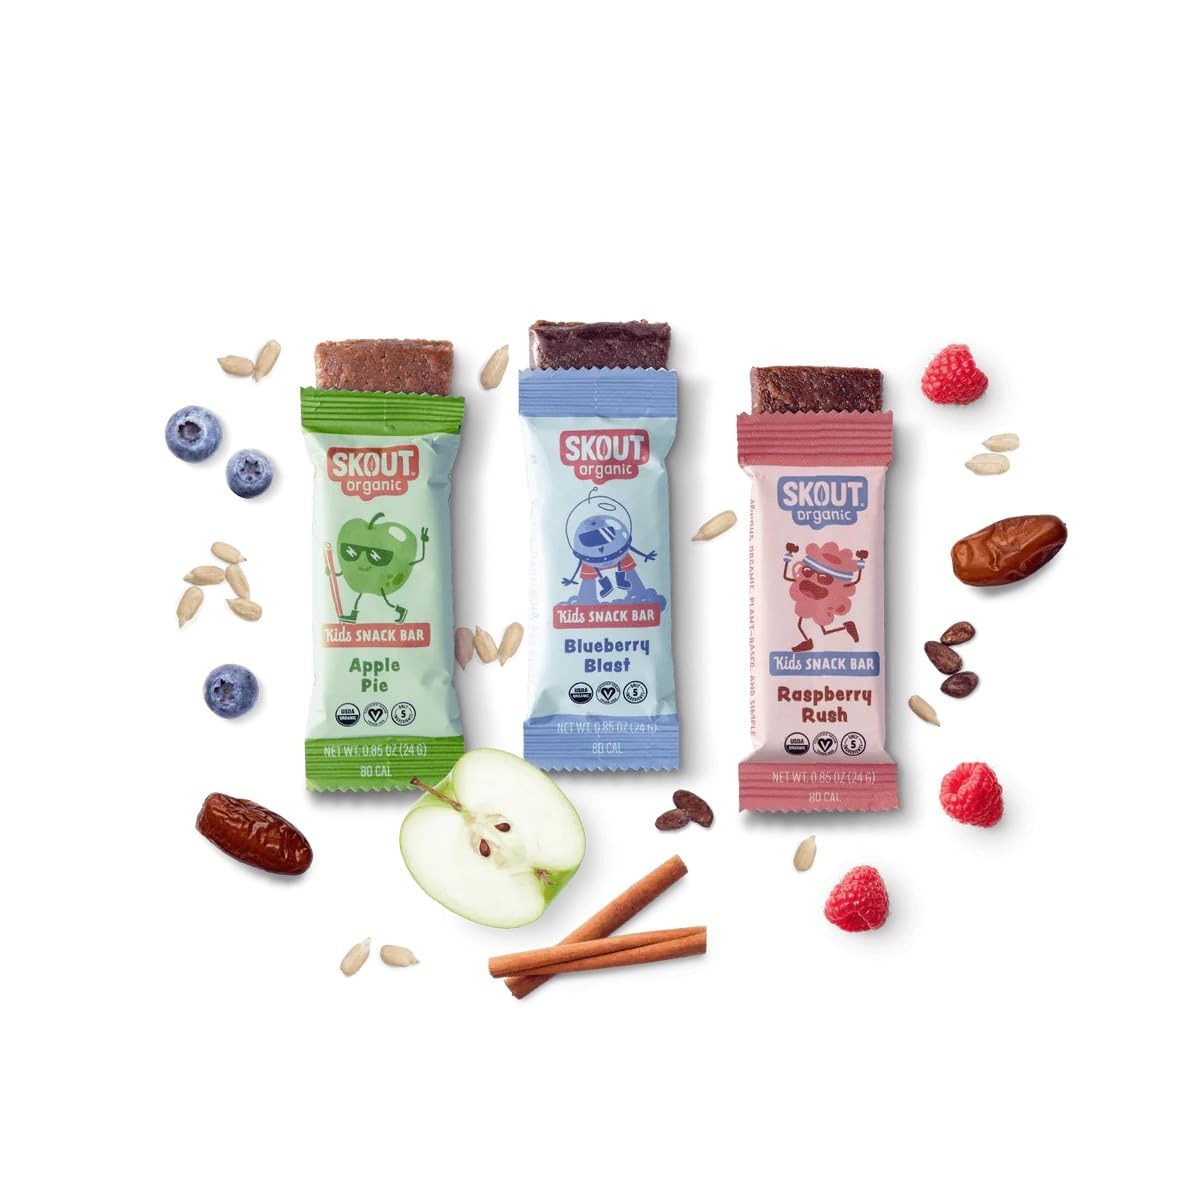
Item Name: Skout Organic Real Food Bars for Kids Fruit Variety Pack (18 Pack) | Organic Snacks for Kids | Plant-Based Nutrition, No Refined Sugar | Vegan | Gluten, Dairy, Grain & Soy Free
Bullet Point 1: ORGANIC KIDS SNACK BARS: Enjoy 18 Skout Organic Kids Snack Bars with 3 bars of each flavor (Apple Pie, Blueberry Blast, and Raspberry Rush). Ideal for school lunches and snacks.
Bullet Point 2: TASTE PROFILE: Skout Apple Pie, Blueberry Blast, and Raspberry Rush features nostalgic flavors of fresh picked fruit that will have your tastebuds rushing to your next bite!
Bullet Point 3: NATRUAL INGREDIENTS: All Skout products contain natural ingredients and are certified organic, vegan, gluten free, soy free, and kosher; while providing the nutrition your body craves.
Bullet Point 4: CONVENIENCE ON-THE-GO: Whether you're craving a quick snack or an energy boost, our organic granola bars are your on-the-go solution. The perfect size snack for at home, school lunches & anywhere on the go. No crumbling and no mess.
Bullet Point 5: SKOUT PROMISE: Whether it's Snack Bars or Soft-Baked Cookies, great taste will always be our first ingredient. And great taste can only be achieved by using quality organic ingredients.
Value: 15.3
Unit: Ounce

Price: 22.99